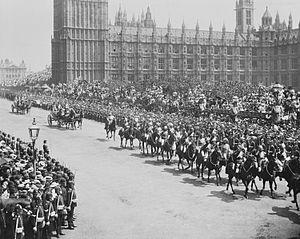
Recessional est un poème de Rudyard Kipling composé pour le jubilé de diamant de la reine Victoria en 1897. Le poème traite de la puissance de l'empire britannique et de sa chute probable à l'image des autres grands empires de l'histoire. il est écrit avec un vocabulaire biblique et son titre fait référence aux Recessionals, hymnes de cloture des offices anglicans.